Al-Nasir Hasan

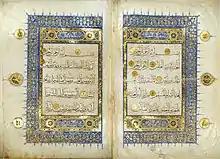
Illuminated opening from the Qur'an commissioned by sultan Al-Hasan for his Complex. This manuscript is part of the National Library of Egypt's Collection of Mamluk Qur'an Manuscripts inscribed in the UNESCO Memory of the World Register

Under Salih's three-year reign, Taz was the strongman of the sultanate until he was ousted in a coup by Shaykhu and Emir Sirghitmish al-Nasiri in 1355. In October of that year, al-Nasir Hasan was restored to the sultanate. Al-Nasir Hasan's second reign was marked by efforts to monopolize executive power by ridding his administration of its powerful and fractious emirs. His first major action in this regard was to imprison Taz, but after the intervention of Shaykhu, who, along with Sirghitmish, wielded considerable influence Hasan's court, al-Nasir Hasan agreed to appoint Taz as "na'ib" of Aleppo instead. In effect, Taz was exiled from Cairo, but was spared incarceration. In November 1357, Shaykhu was killed, and following the latter's death, al-Nasir Hasan made moves, namely through forced exile, to hinder the authority of Shaykhu's partisans, who were led by Khalil ibn Qawsun. Those among Shaykhu's mamluk partisans who were not exiled, were imprisoned in Alexandria.